Lancair 320

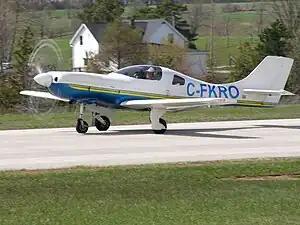
Lancair 320

The Lancair 320 is a two-seat single-engined light aircraft marketed in kit form by the U.S. general aviation manufacturer Lancair. It is based on the Lancair 235, but with a larger fuselage and more powerful engine, and like the 235, it is a low-winged monoplane of composite construction with a retractable tricycle undercarriage, with side-by-side seating in an enclosed cockpit. The Lancair 360 is similar, but with a more powerful engine.